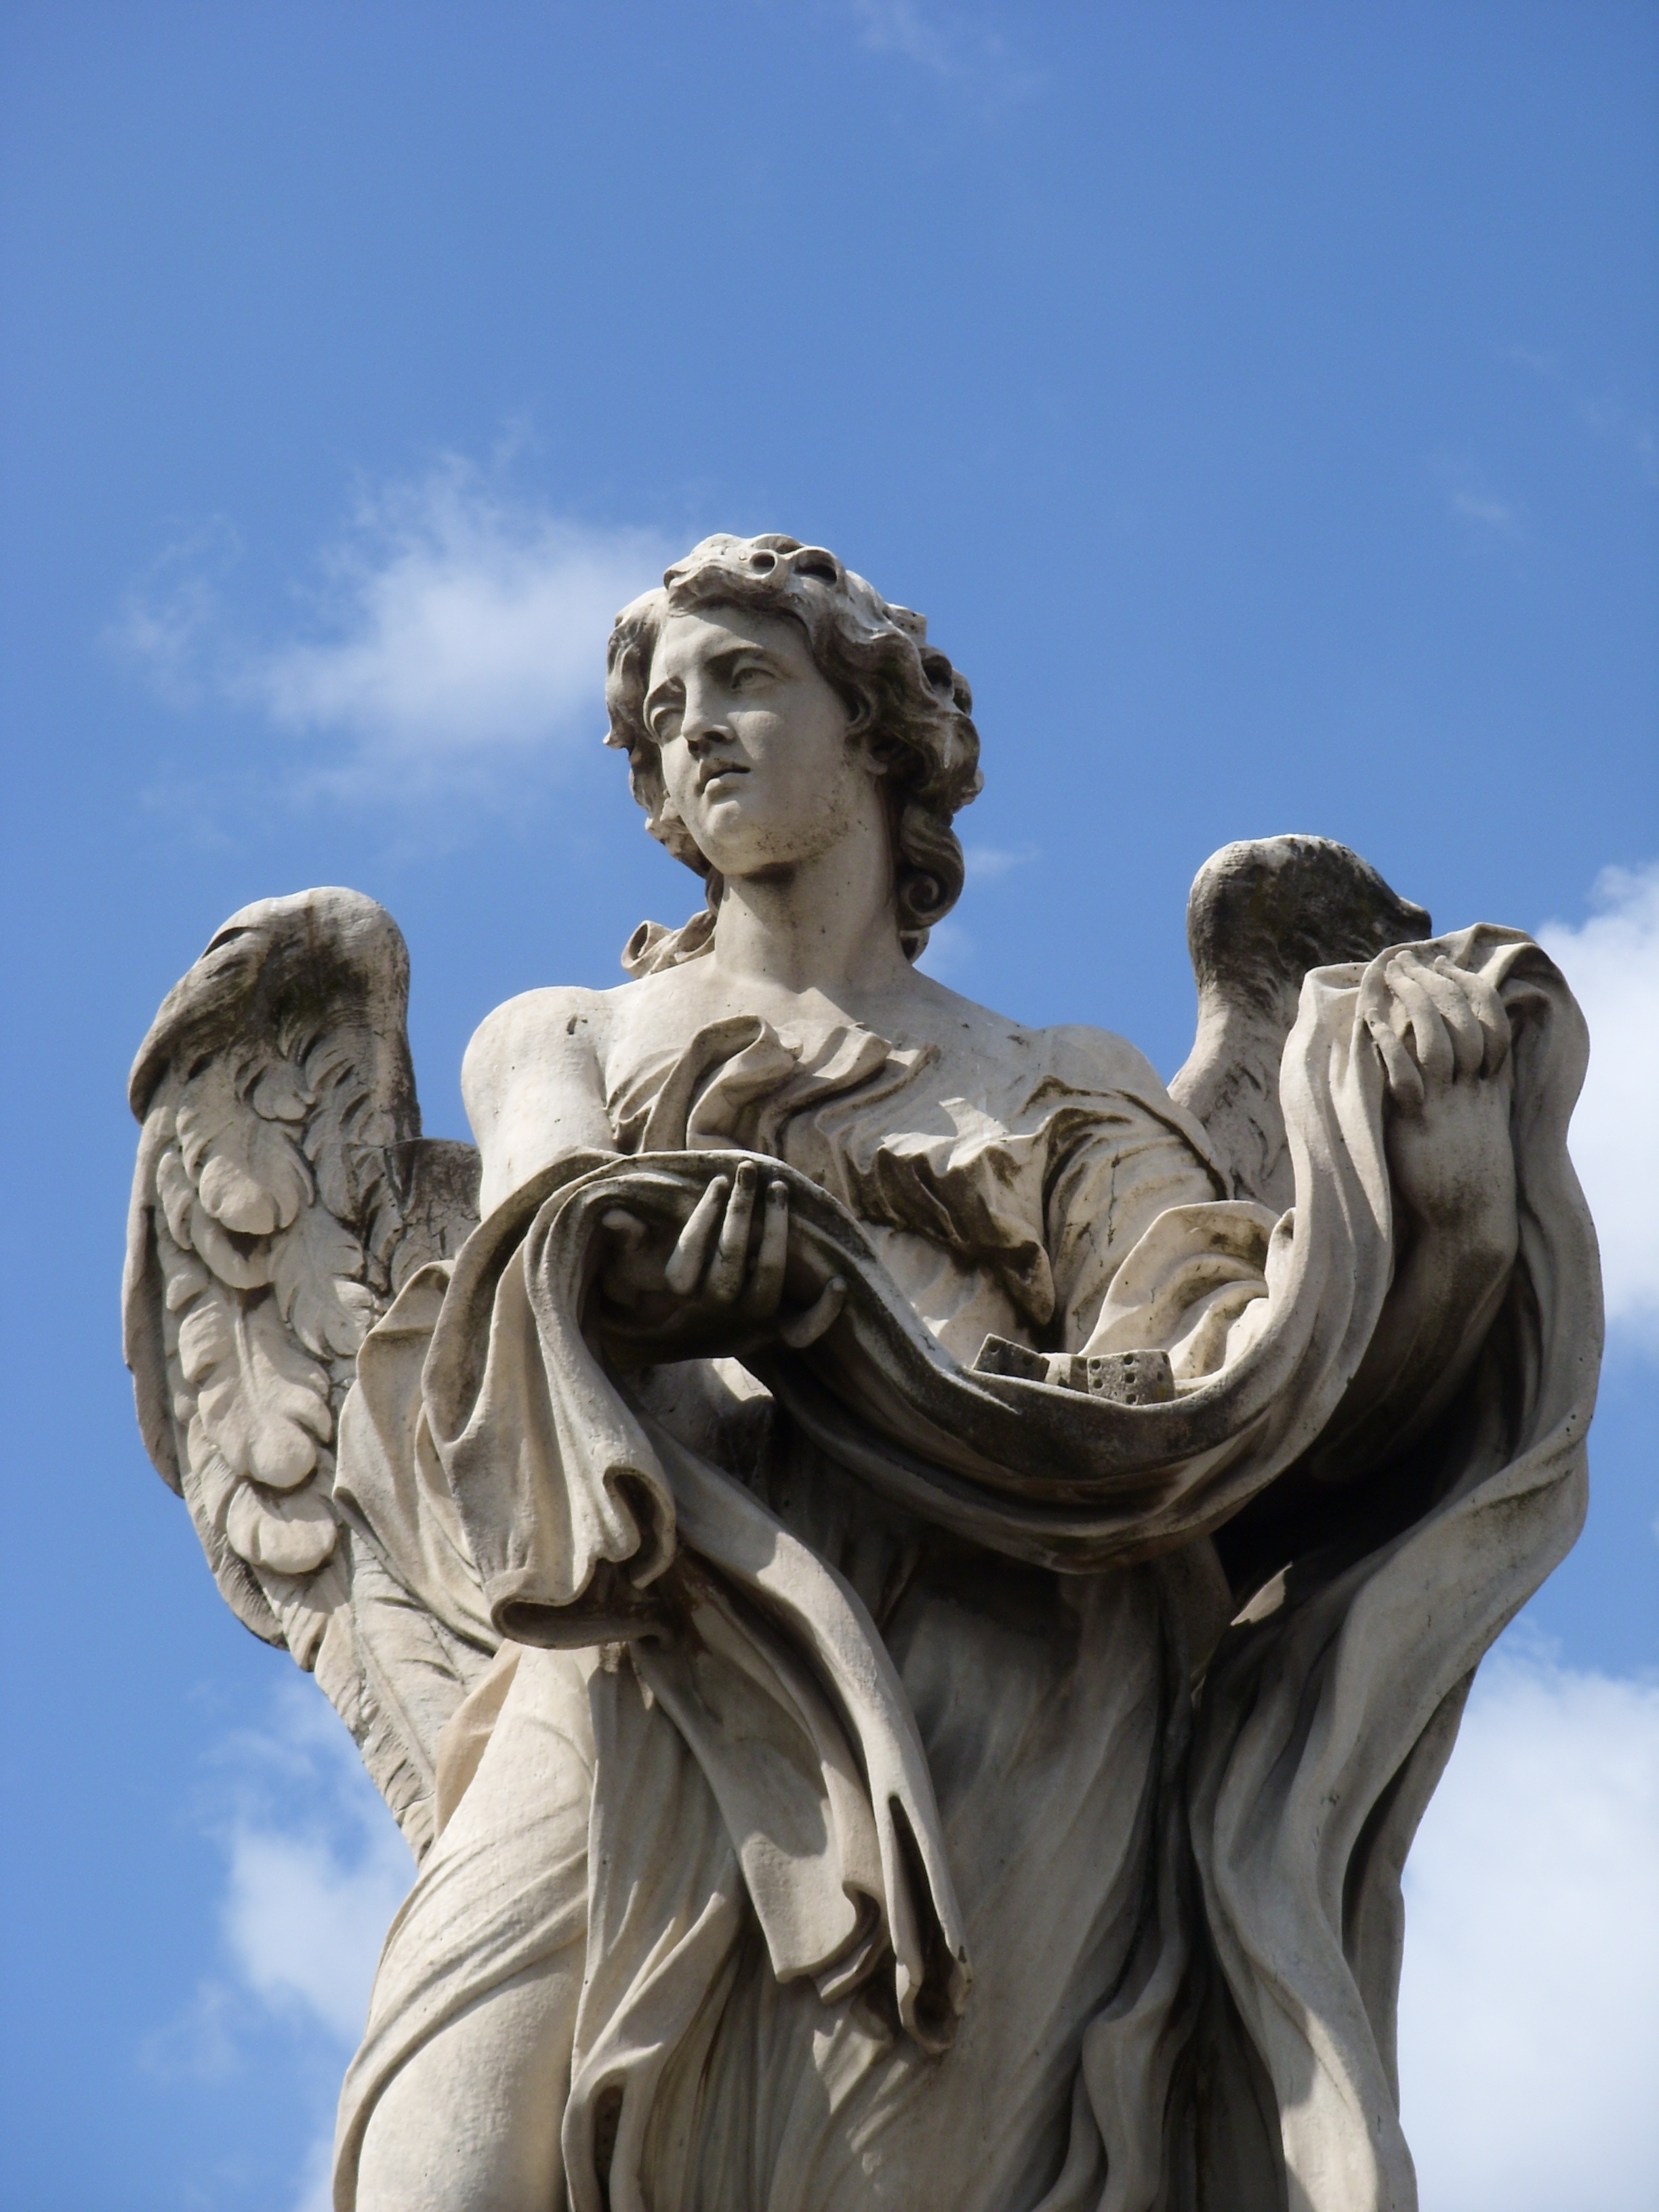
wing, monument, statue, sculpture, angel, art, rome, figure, roman, cube, mythology, stone figure, castel sant angelo, classical sculpture